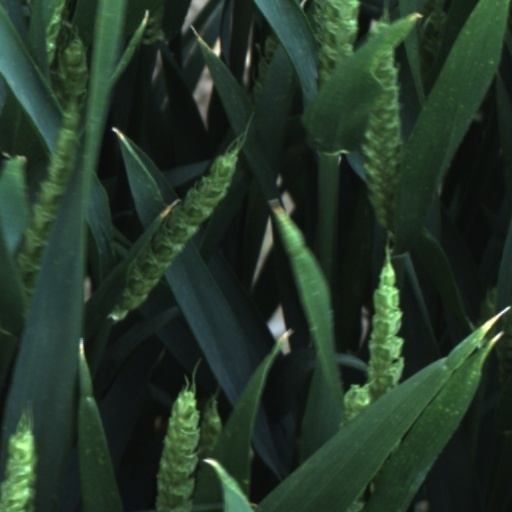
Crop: wheat